Gordon Bennett (general)

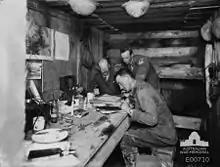
Bennett and his headquarters staff near the Menin Road, Belgium, 20 October 1917

Bennett spent Christmas in Southampton, before returning to Egypt early in January 1916. There, he rejoined his battalion, which was stationed around Gebel Habeita, defending the Suez Canal. He arrived just as the AIF began a period of reorganisation and expansion, which saw the experienced units of the 1st Division being split to provide cadres to the newly formed 5th Division; as a part of this, the 6th Battalion was split to help form the 58th Battalion in late February.